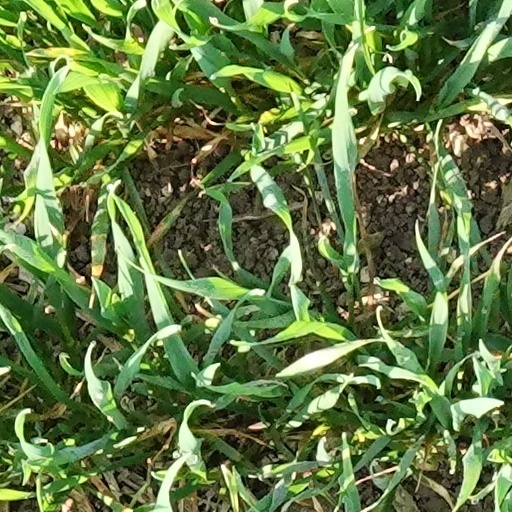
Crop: wheat